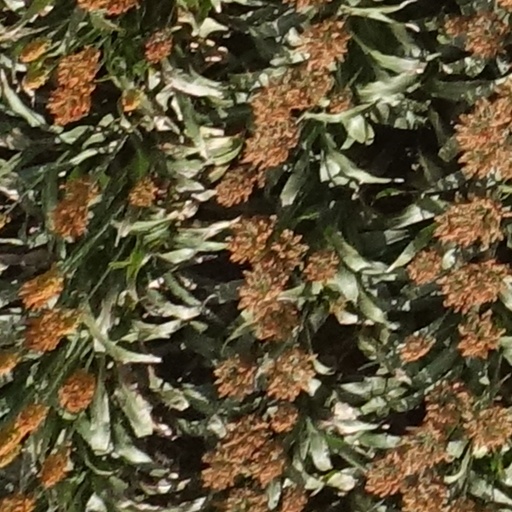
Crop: sorghum